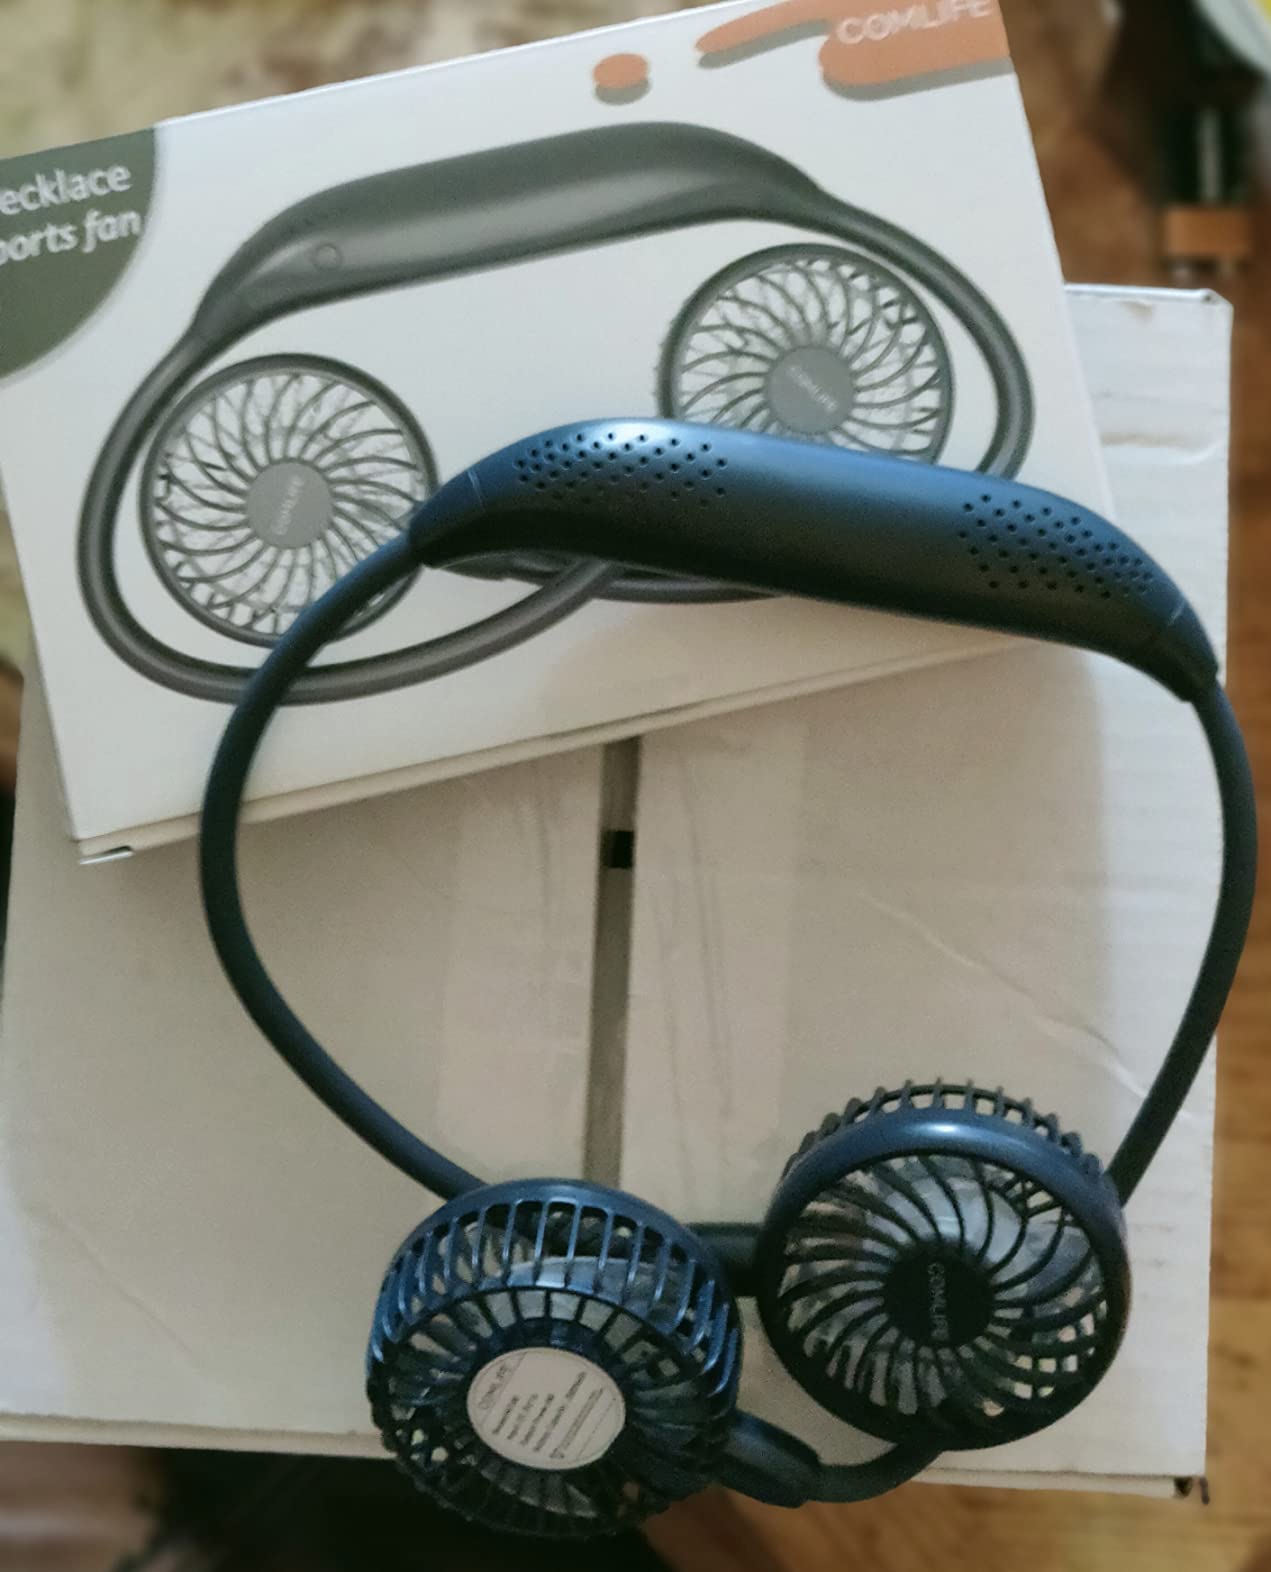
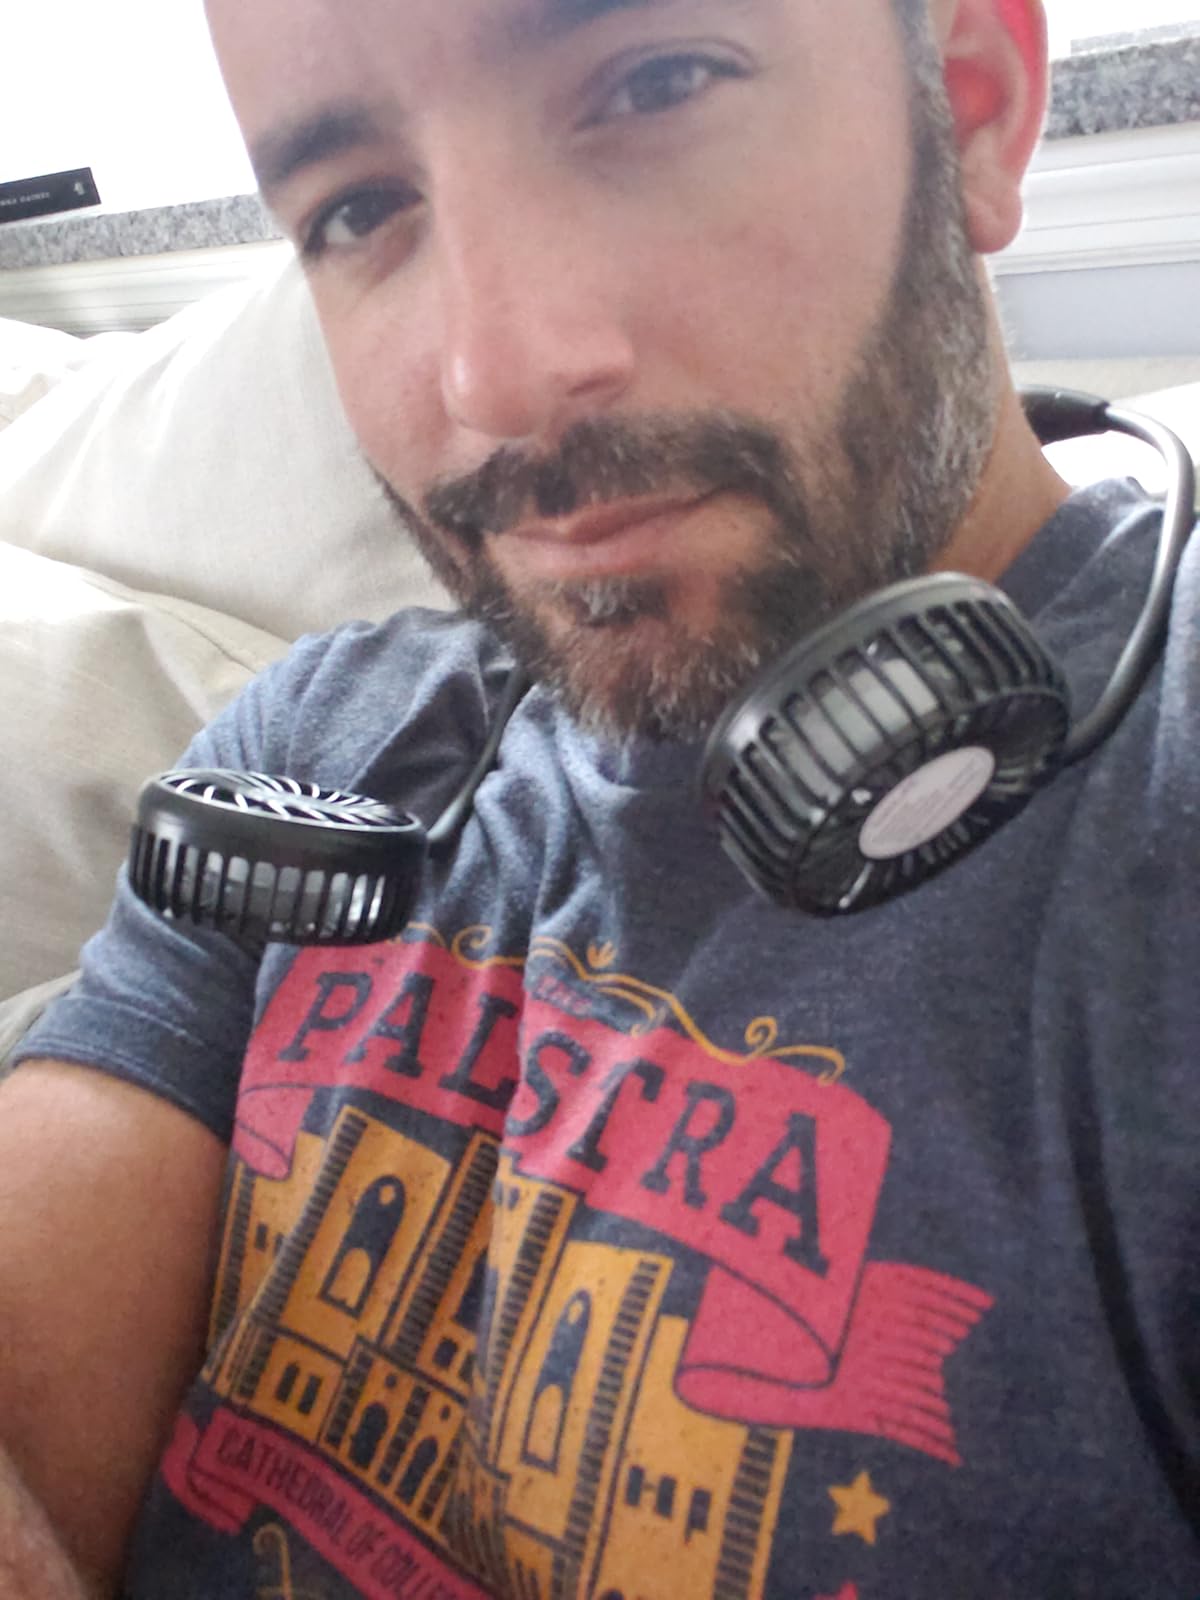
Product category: fan
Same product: no